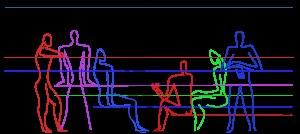
Le Modulor est une notion architecturale inventée par Le Corbusier en 1945. Silhouette humaine standardisée servant à concevoir la structure et la taille des unités d'habitation dessinées par l'architecte, comme la Cité radieuse de Marseille, la Maison radieuse de Rezé ou l'Unité d'habitation de Firminy-Vert. Elle devait permettre, selon lui, un confort maximal dans les relations entre l'Homme et son espace vital. Ainsi, Le Corbusier pense créer un système plus adapté que le système métrique, car il est directement lié à la morphologie humaine, et espère voir un jour le remplacement de ce dernier.